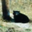
Label: bear